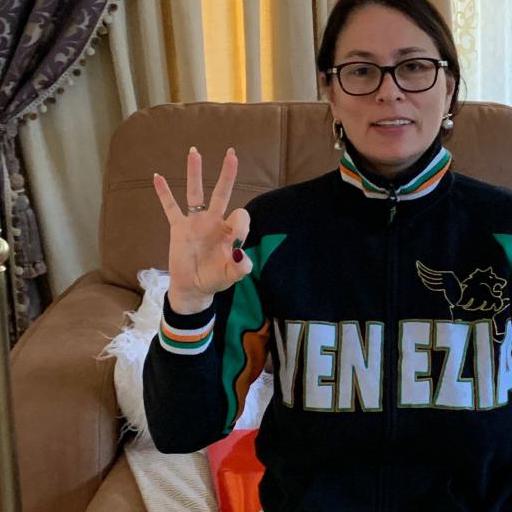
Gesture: ok